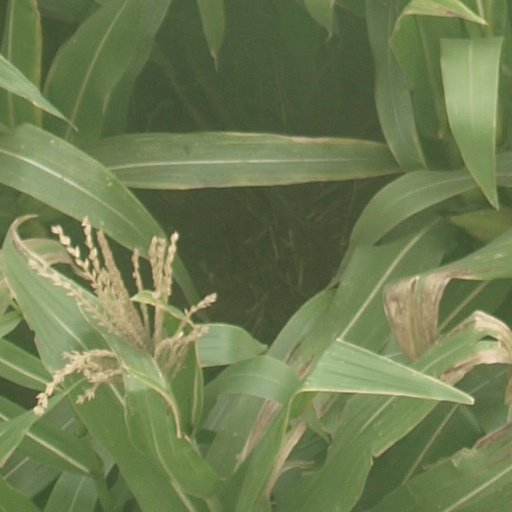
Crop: maize; corn